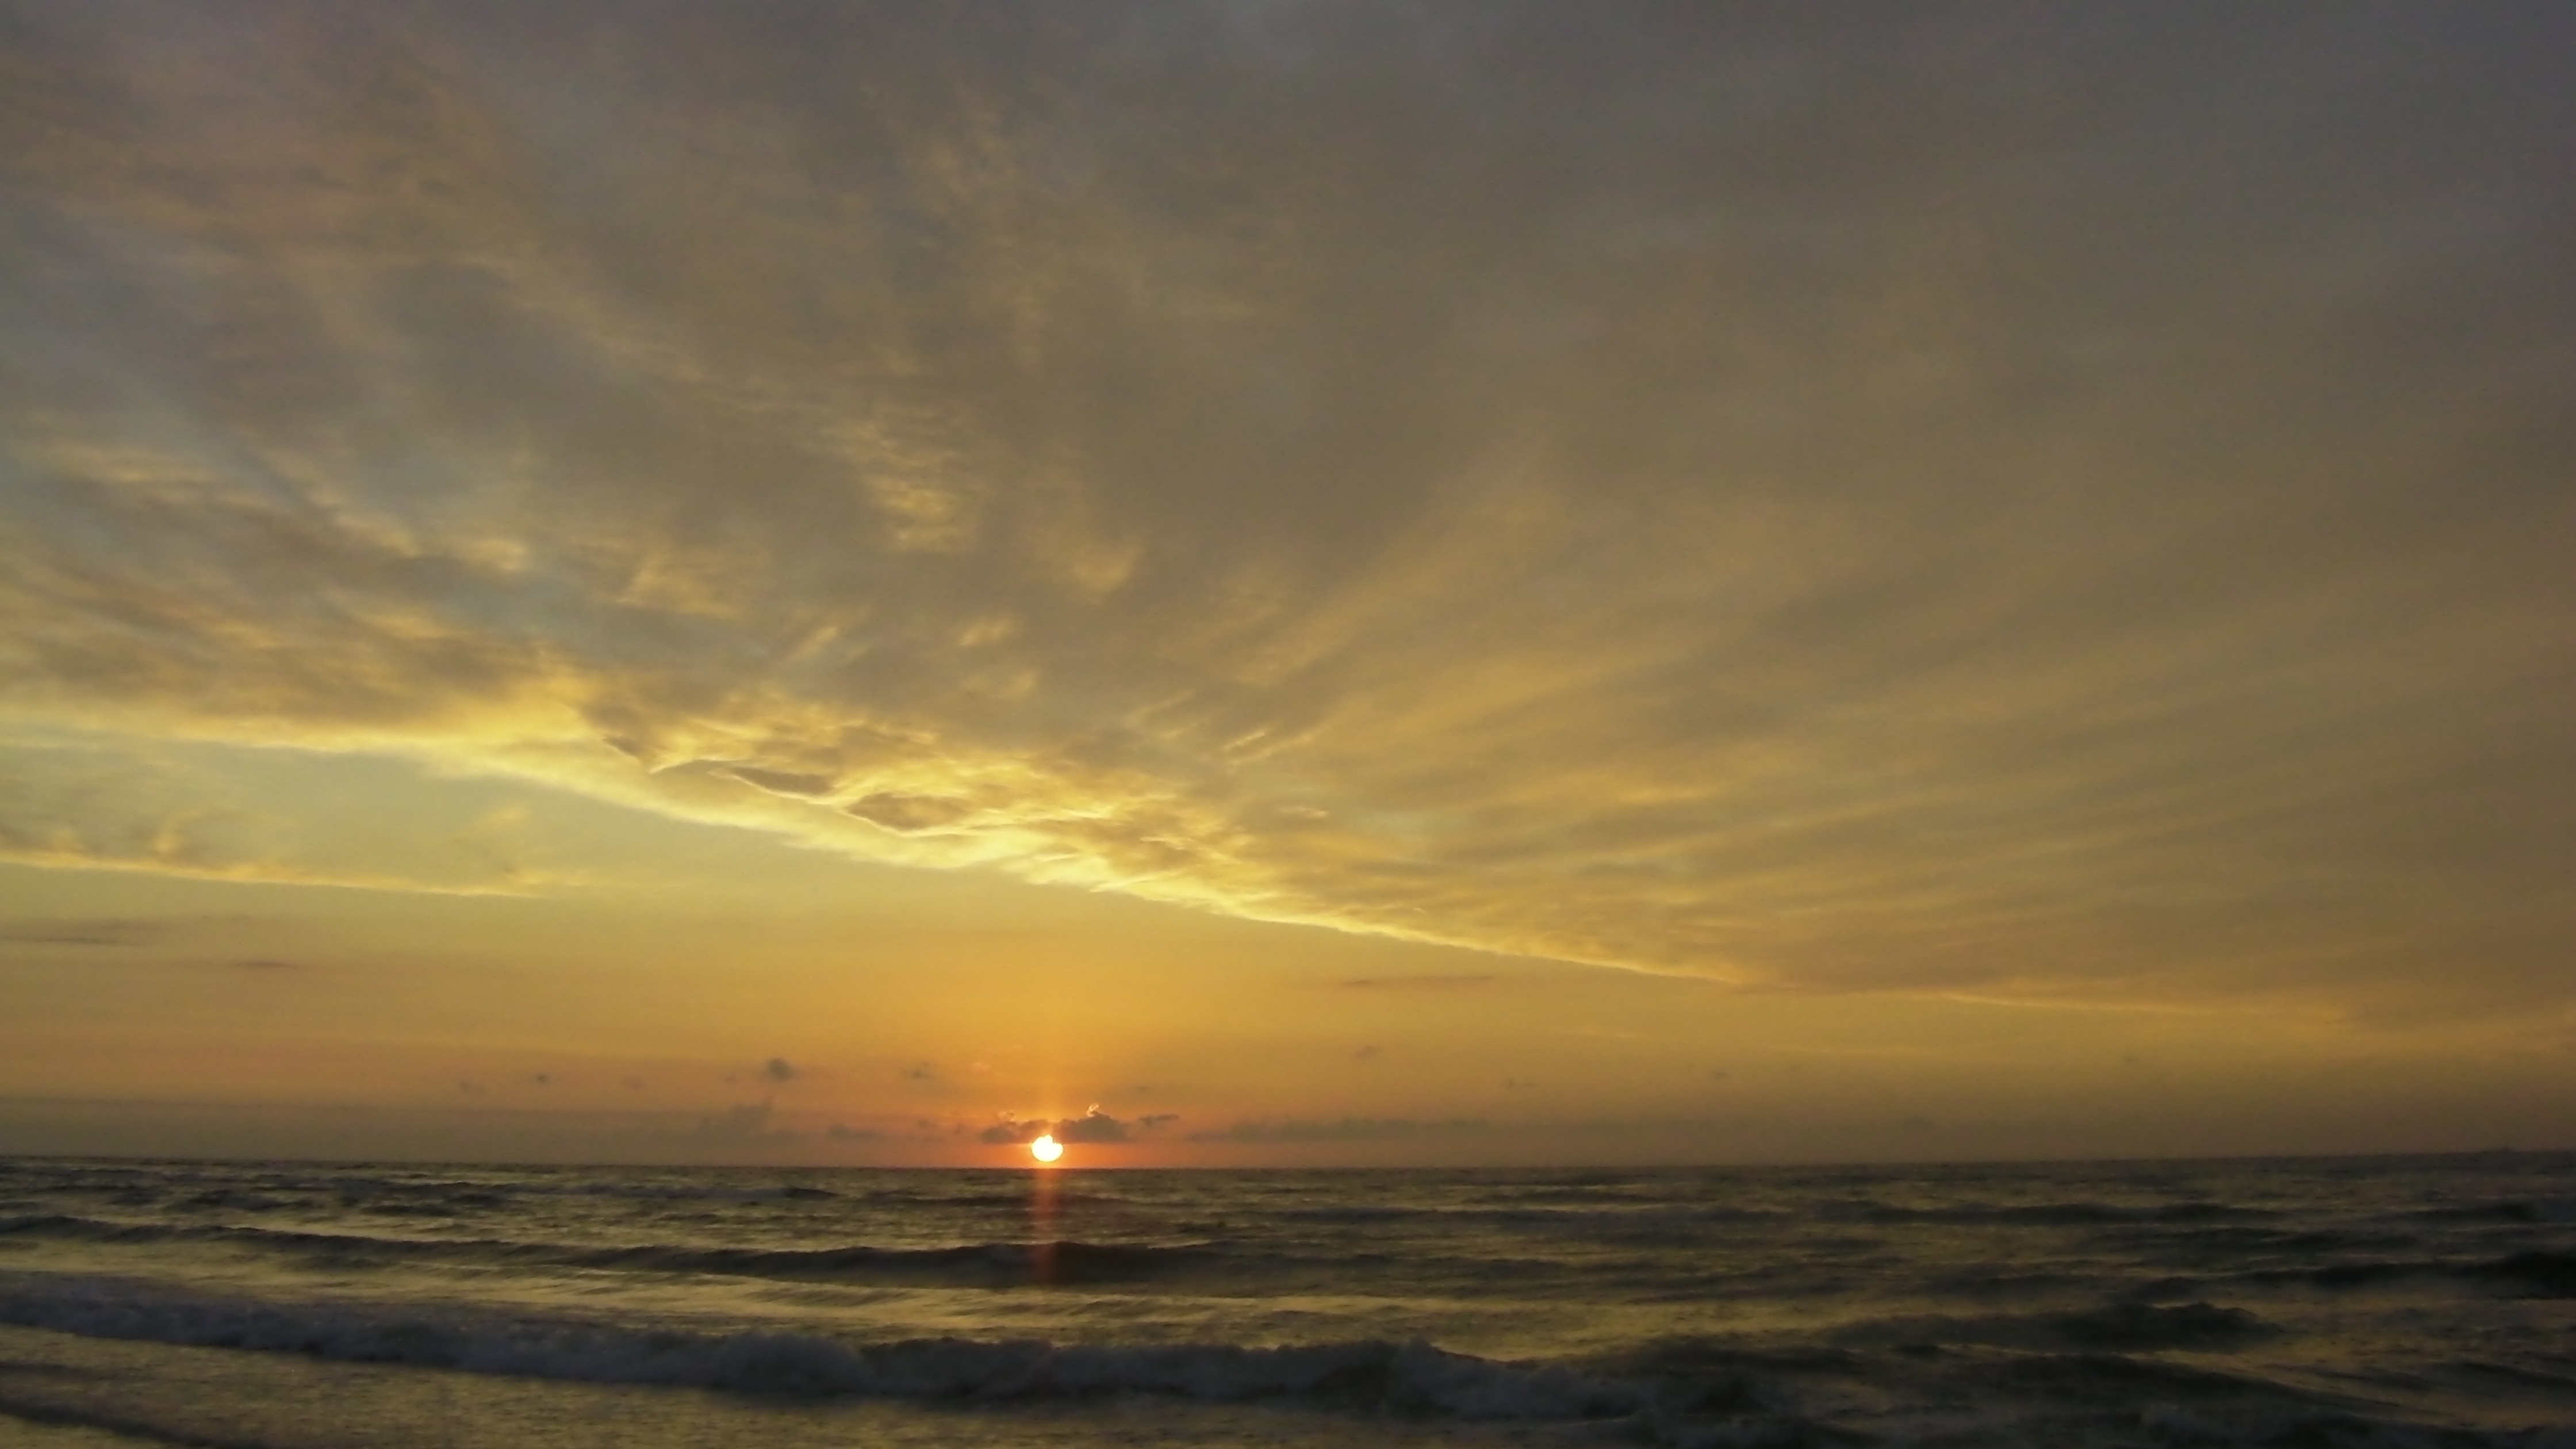
beach, sea, coast, ocean, horizon, cloud, sky, sun, sunrise, sunset, sunlight, morning, shore, wave, dawn, atmosphere, dusk, evening, afterglow, wind wave